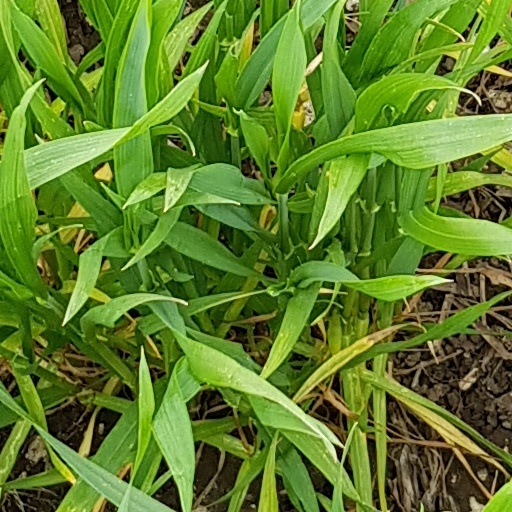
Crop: wheat